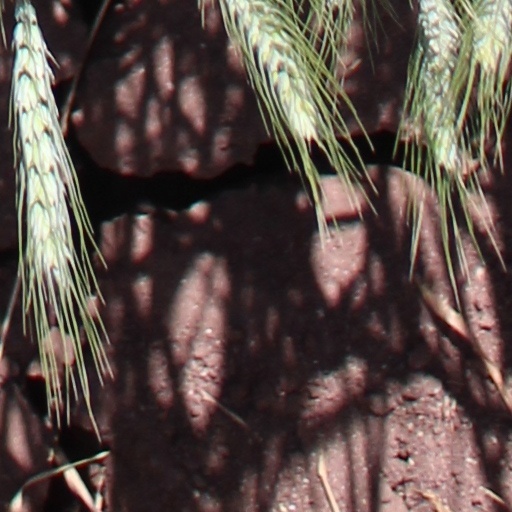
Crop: wheat